History of Fremantle Prison

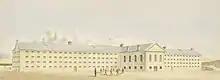
1859 watercolour of the Main Cell Block, by Henry Wray (1824-1900)

Henderson's initial design for Fremantle Prison was based on the Pentonville Prison in Britain. Pentonville, designed by Joshua Jebb, used the "separate system" that kept prisoners in nearly complete isolation, to encourage reflection on their crimes. Jebb reviewed Henderson's plans in 1851, and to reduce the cost, he changed the two diagonal cell blocks that mimicked Pentonville into a four-storey linear structure, which would be the longest, tallest prison cell block in the southern hemisphere. Construction began soon afterwards, supervised by Henderson, Manning, and Royal Engineer lieutenant Henry Wray, who had arrived with another convict ship. Within eighteen months of the "Scindian" 's arrival, the convict population had grown to almost 1000. In 1855 convicts began to be moved into The Establishment, as the prison was then known as, but the project would not be completed until 1859.